Giving What We Can

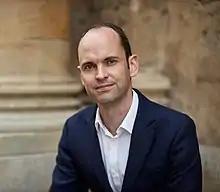
Toby Ord is one of the founders of Giving What We Can.

Giving What We Can was launched as a giving society with 23 members in 2009 by Toby Ord, an ethics researcher at Oxford, his wife Bernadette Young, a physician in training at the time, and fellow ethicist William MacAskill with the goal of encouraging people to give at least 10% of income over the course of their working life to alleviate world poverty. This is similar to "Ma'aser kesafim" in Jewish tradition and zakat in Islam, but Ord said there was no religious motivation behind it. Ord cited writings from Peter Singer and Thomas Pogge about one's moral duty to give to the poor as inspiration for starting the organisation, and personally planned to give away everything above about $28,000 a year, the median after-tax salary in the U.K. His focus was on donations to charities which saved a maximal amount of life per donation amount.